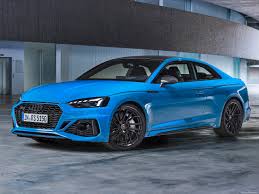
Label: noambulance